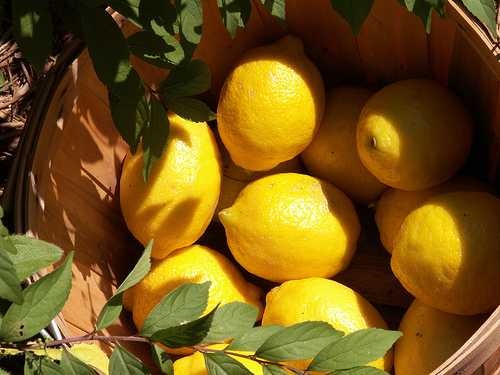
Label: Lemon